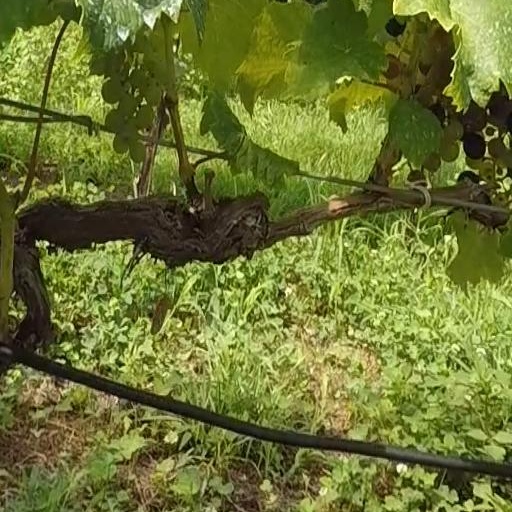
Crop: grape